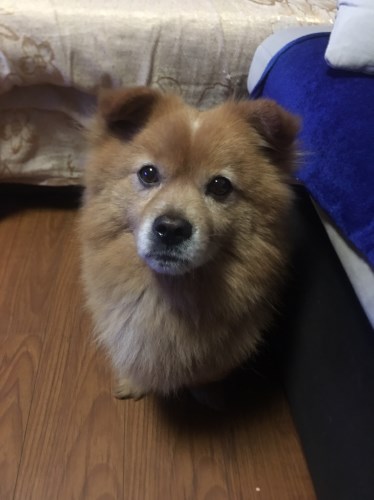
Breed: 1936-n000005-Pomeranian